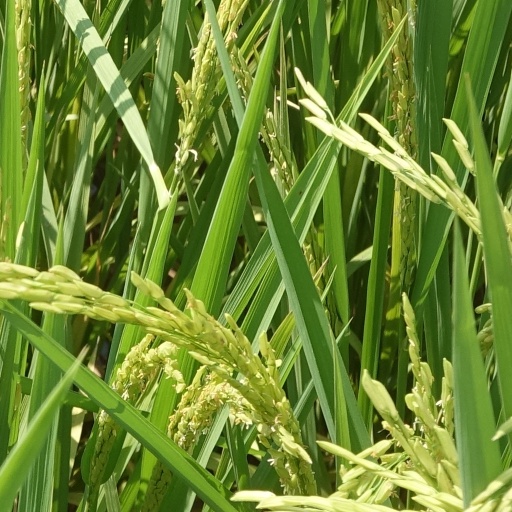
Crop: rice